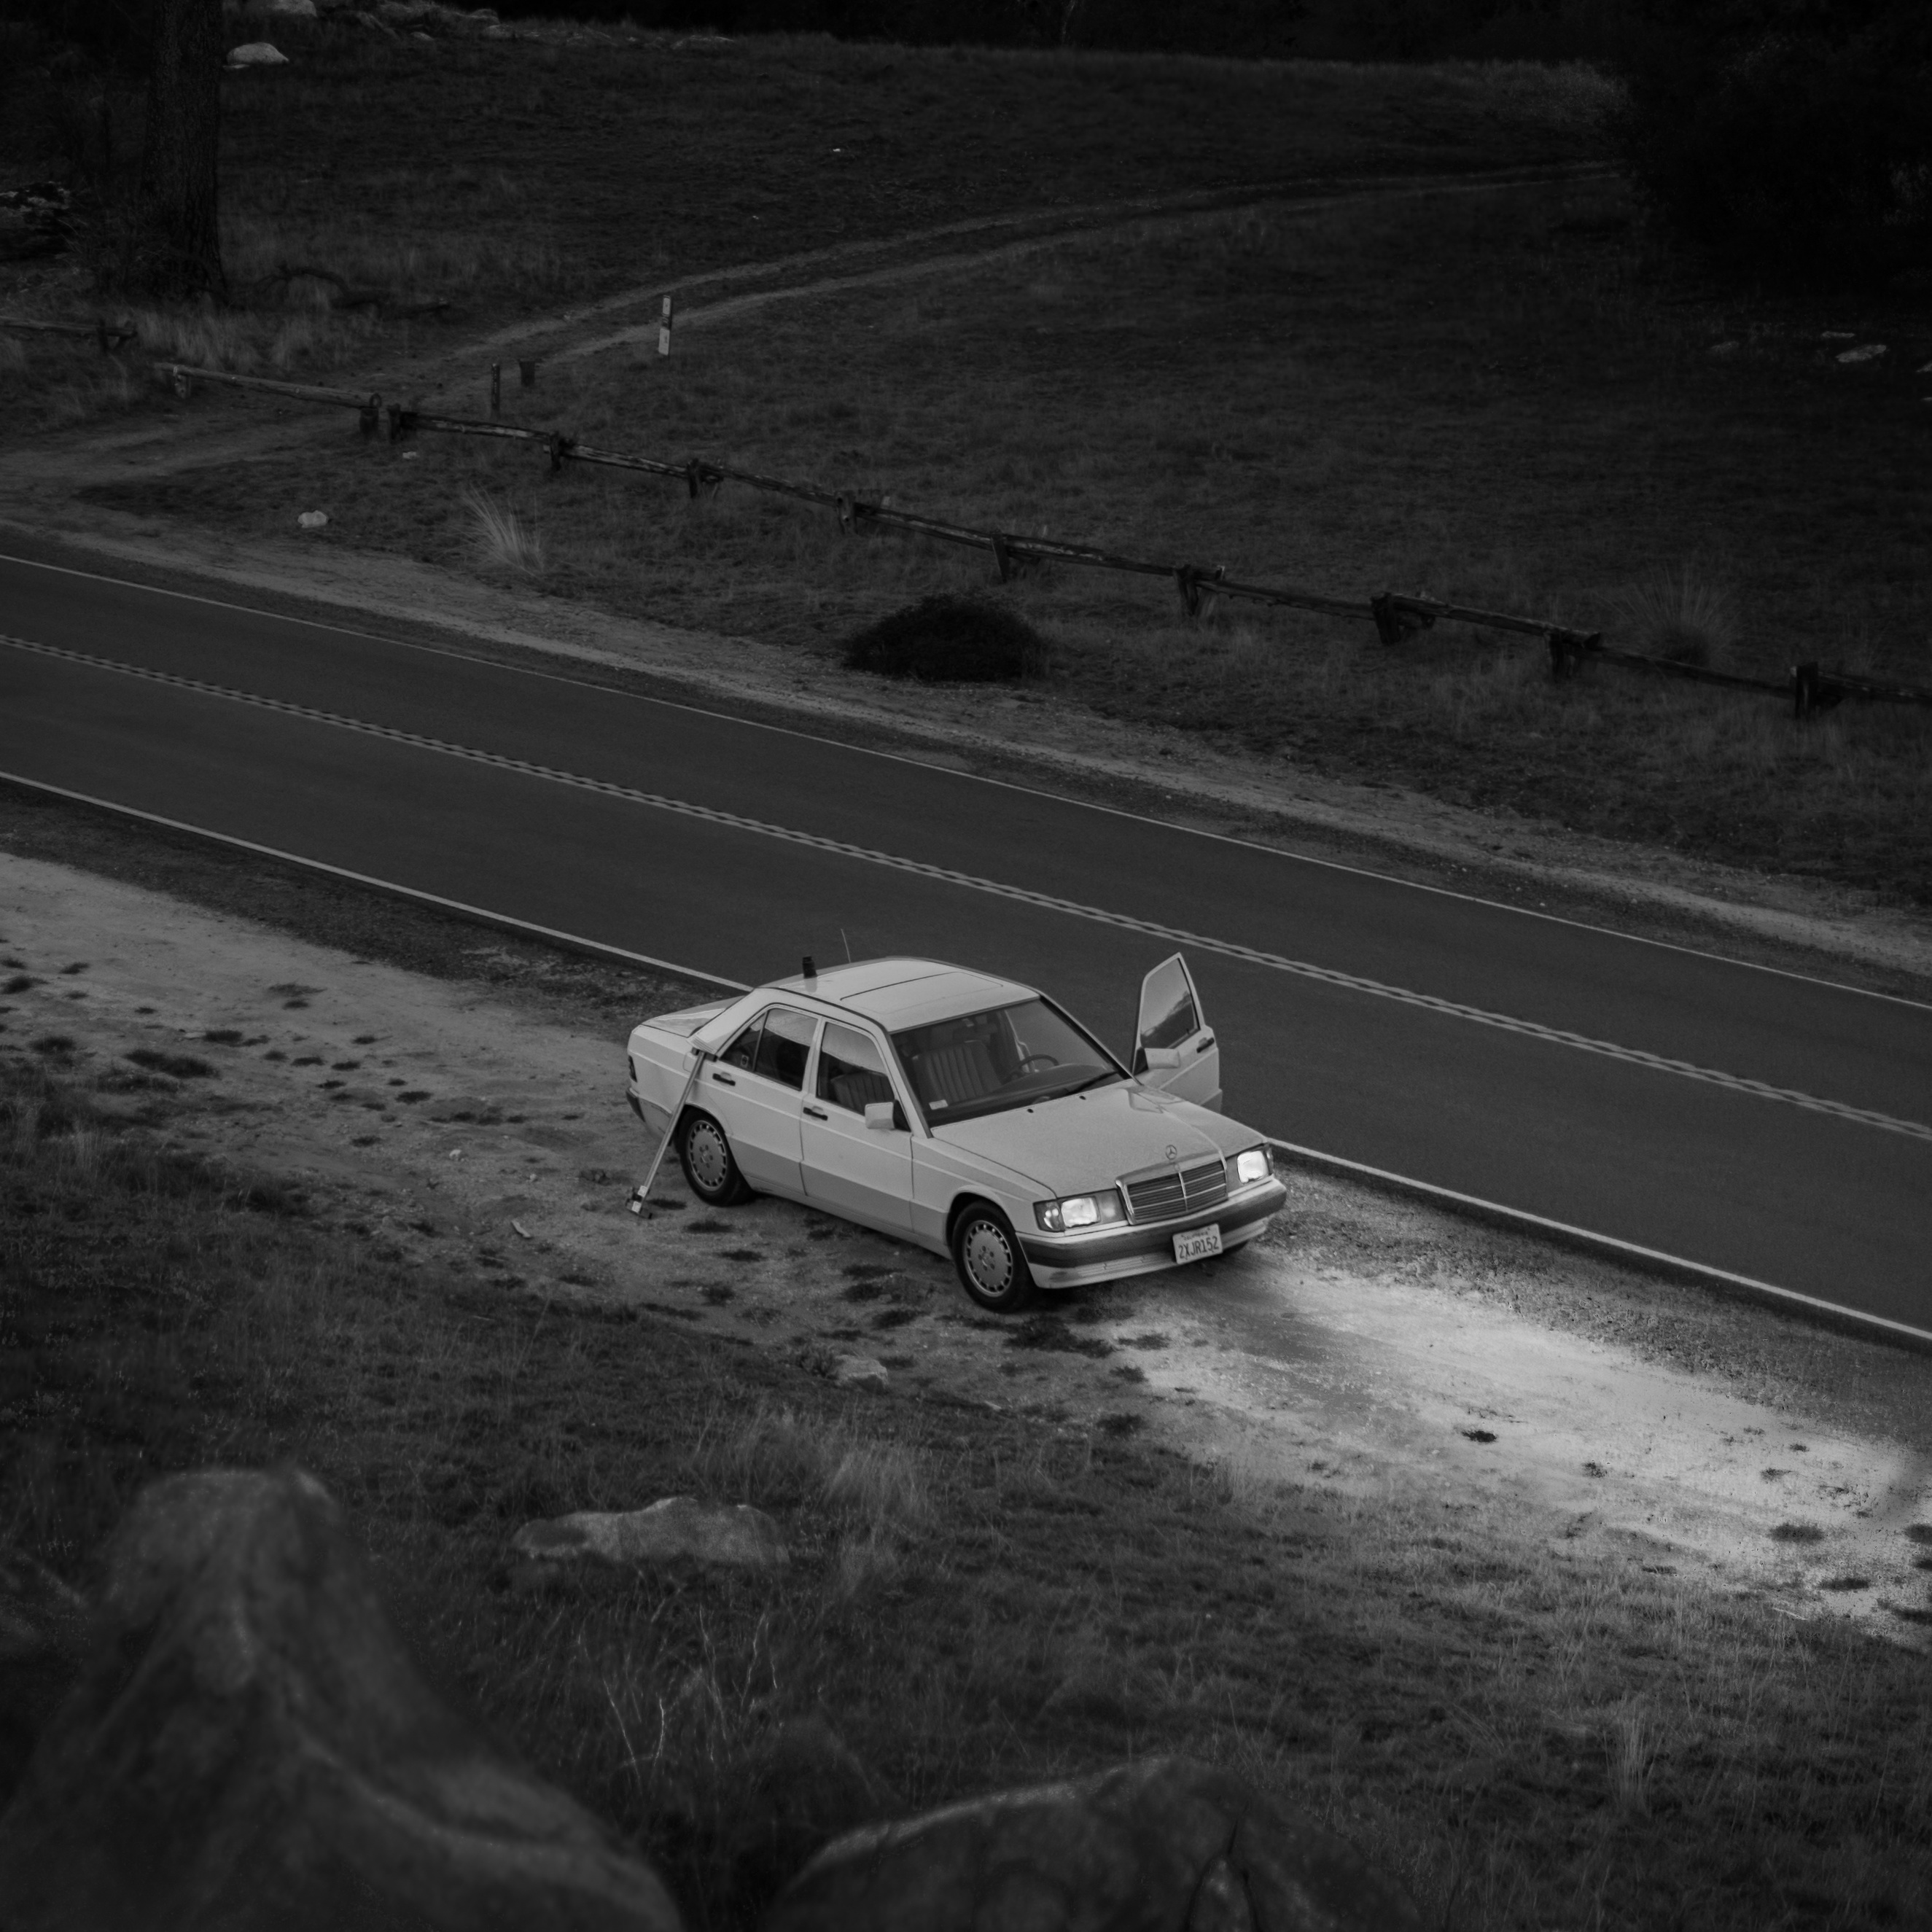
light, black and white, white, car, night, photography, driving, vehicle, darkness, black, monochrome, monochrome photography, film noir, automotive design, luxury vehicle